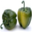
Label: sweet_pepper